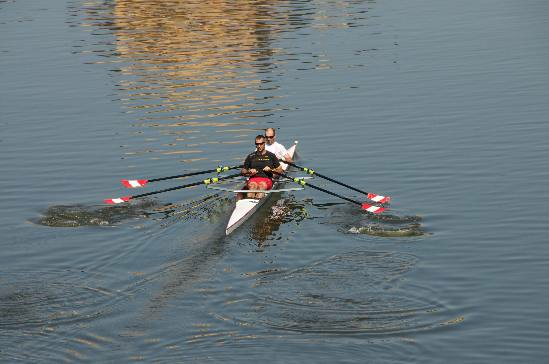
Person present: Yes